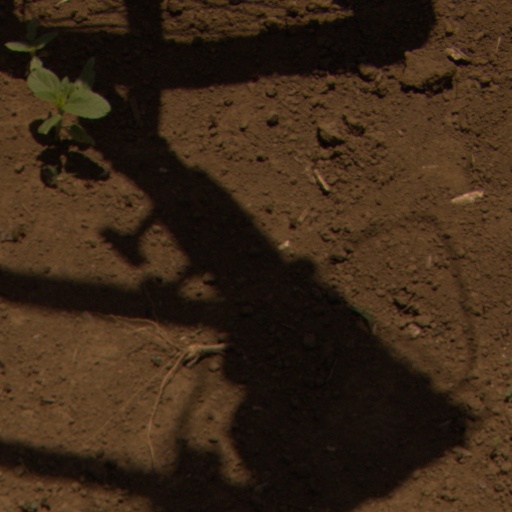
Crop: Jerusalem artichoke